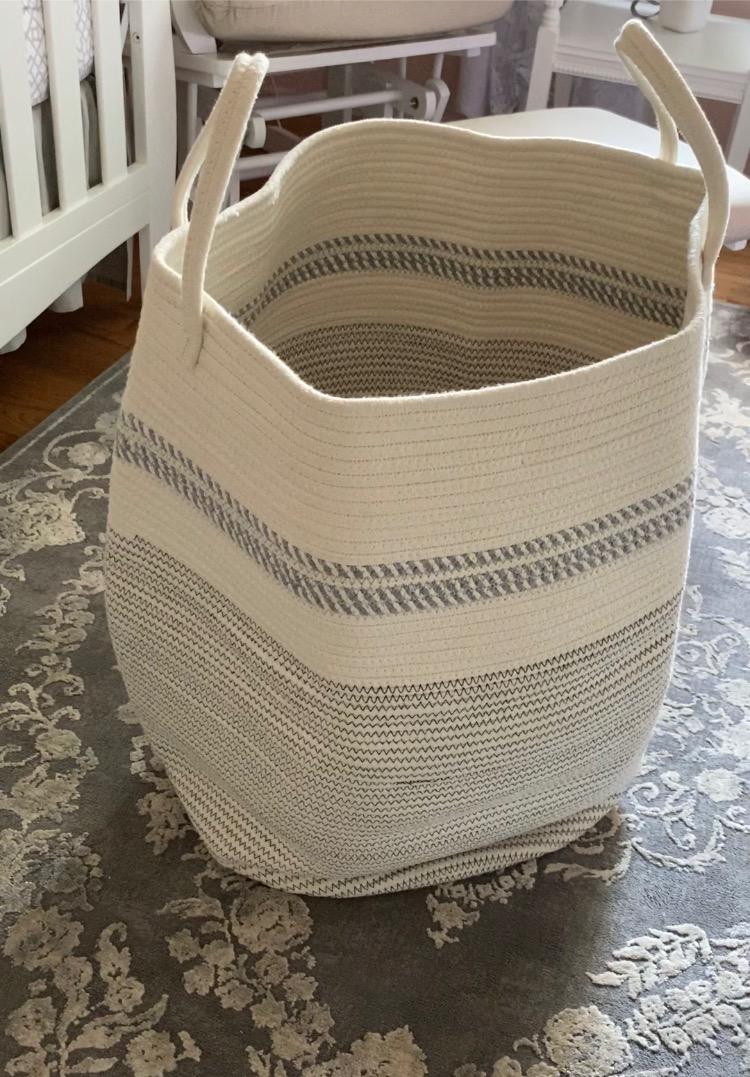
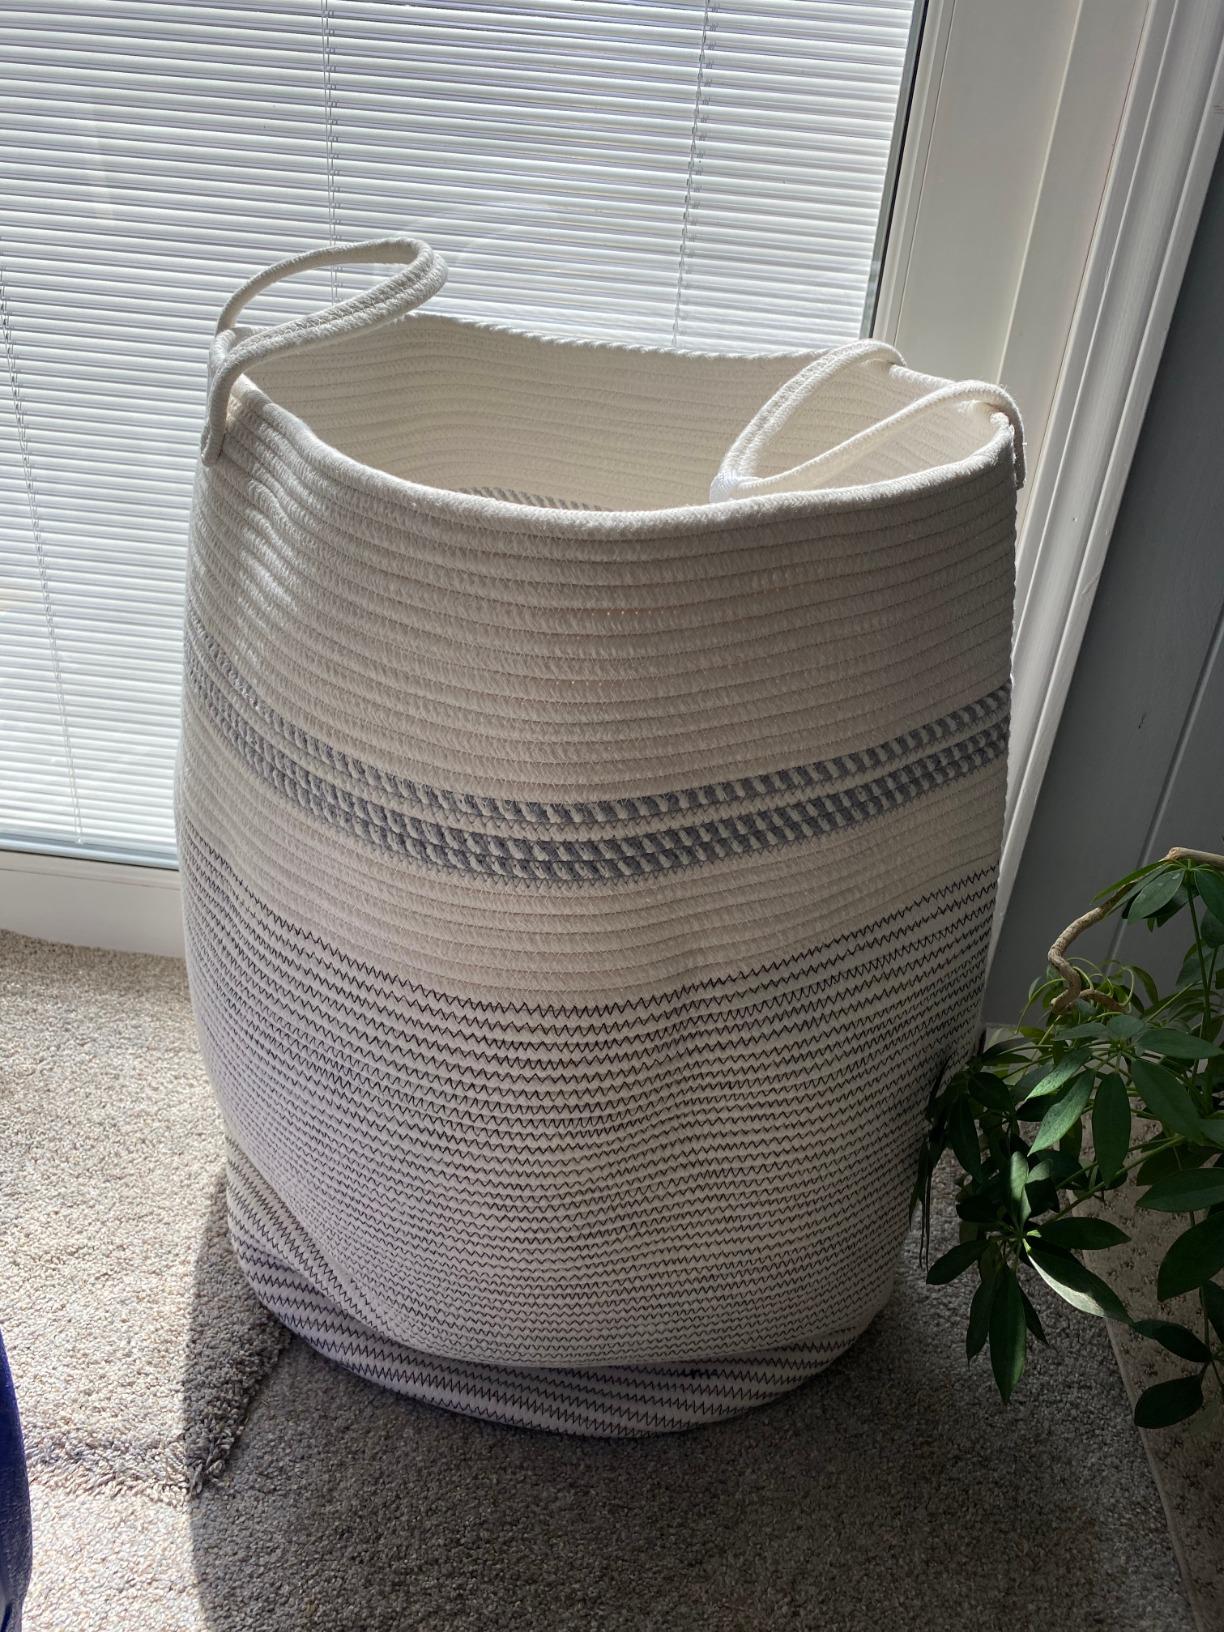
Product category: items_hamper
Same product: yes